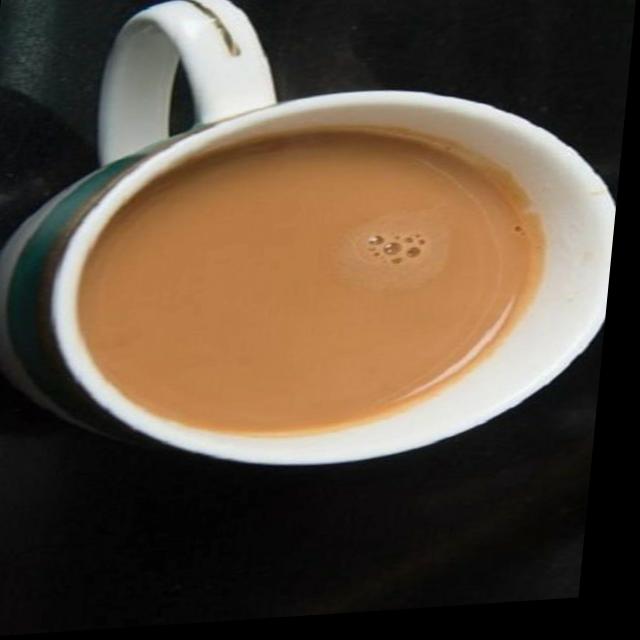
Dish: chai